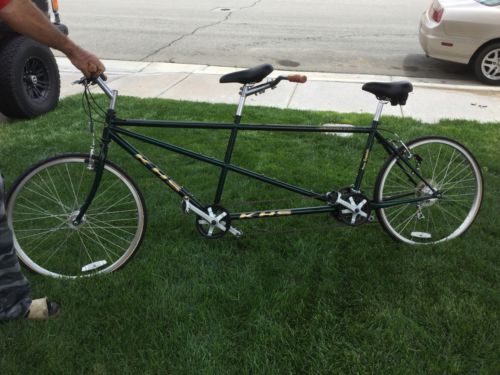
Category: bicycle